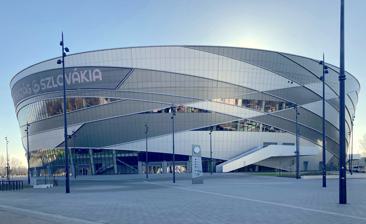
Building: MVM Dome
Country: Hungary
Year built: 2021
Sports facility in Budapest, Hungary MVM Dome Exterior as seen in mid-December 2021 Former names Budapest Multifunctional Arena (2021) Location Budapest, Hungary Coordinates 47°28′23.42″N 19°6′7.45″E / 47.4731722°N 19.1020694°E / 47.4731722; 19.1020694 Capacity 20,028 (handball) Construction Broke ground September 2019 Opened 16 December 2021 Architect György Skardelli Main contractors Market Építő Zrt. Tenants Hungary men's national handball team Hungary women's national handball team The MVM Dome , sometimes known as the Budapest Handball Sports Hall (Hungarian: Budapesti Kézilabda Sportcsarnok ) and formally known as Budapest Multifunctional Arena , named after MVM Group , is Europe's largest handball arena located in Budapest , the capital city of Hungary . Opened in December 2021, it hosted the 2022 European Men's Handball Championship . It will host the 2024 European Women's Handball Championship , the 2027 World Women's Handball Championship , and the Final Four of the Women's EHF Champions League from 2022 onwards. History In June 2018, when Hungary and Slovakia were awarded the right to host the 2022 European Men's Handball Championship , László Papp Budapest Sports Arena was still the chosen venue in Budapest. The possibility of a new sports arena for the event was first mentioned in February 2019. The venue, the site of a former barracks, was officially proposed in April. The construction of the project was estimated at HUF 116 billion at the time of the tender, and the contract was signed for a net amount of HUF 78.7 billion, not including the HUF 13.6 billion paid for the purchase of the land and the additional HUF 1.7 billion spent on preparations. Construction started on 29 November 2019. By June 2020, the 8 staircases were roughly completed and the construction of the grandstand structure began. In October 2020, construction of the roof structure started. In January 2021, ticket sales for the 2022 European Handball Championship started. At this time, the installation of the outer covering of the new arena began.  The inauguration ceremony of the then still unnamed venue took place in 2021. The event concluded with a Punnany Massif concert and a 2×15 minute Hungary-Hungary gala match featuring some of the biggest names of recent history. On 4 January 2022, it was announced that the name of the facility will be MVM Dome, based on the cooperation between MVM Zrt. and BMSK Zrt. From 15 February 2022, the trustee of the sports arena is Ferencváros TC. From February 2022, the arena will be operated by Sportfive Hungary Kft. for ten years. Entertainment events Concerts and other events at MVM Dome Date Artists Event 2022 12 June Enrique Iglesias 5 November Volbeat 2023 8 February Michael Bublé Higher Tour 4 March Plácido Domingo 23 March $uicideboy$ Grey Day Europe Tour 23 April Roger Waters This Is Not a Drill 26 May Peter Bence 29 May Mötley Crüe & Def Leppard The World Tour 1 July Tom Jones Ages & Stages Tour 17 October Postmodern Jukebox Life in the Past Lane Tour 2024 3 February Superenduro GP of Hungary FIM Superenduro World Championship 8–10 February Cirque de Soleil OVO 5 March James Blunt Who We Used To Be Tour 6 March Harlem Globetrotters World Tour 26 March Depeche Mode Memento Mori World Tour 13 April Beton.Hofi 30 April Lara Fabian 16 May Thirty Seconds to Mars Seasons Tour 22 June Rod Stewart One Last Time 10 October Il Volo 11 October Lindsey Stirling 14 October Bryan Adams So Happy It Hurts 22 October Powerwolf Wolfsnächte Tour 7 November Hans Zimmer A New Dimension 9 November André Rieu 13 November Sleep Token 17 November Kygo World Tour 23–24 November Andrea Bocelli 7 December Peter Bence Pianosphere 2025 12 September Robbie Williams Robbie Williams Live 2025 27 October Katy Perry The Lifetimes Tour See also List of indoor arenas in Hungary References